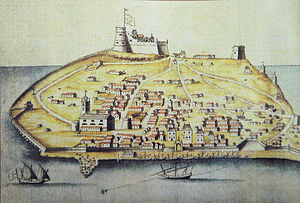
Tabarka / Øens historie
Tarbarka øen, 17. århundrede
Tabarka, ṭbarqa, Thabraca på Latin, også kaldet Tbarga lokalt) er en kystby i Tunisien, tæt ved grænsen til Algeriet. Byen er grundlagt i 1500 -tallet, hvor den blev berømt for produktion af marmor. Den har i 2016 ca. 15.000 indbyggere. Den er især kendt for koralfiskeri og en årlig jazz festival. Tabarkas historie er en farverig mosaik af Fønikiens og Romerrigets samt arabiske og tyrkiske konflikter.